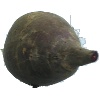
Label: beetroot